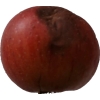
Label: Apple 17